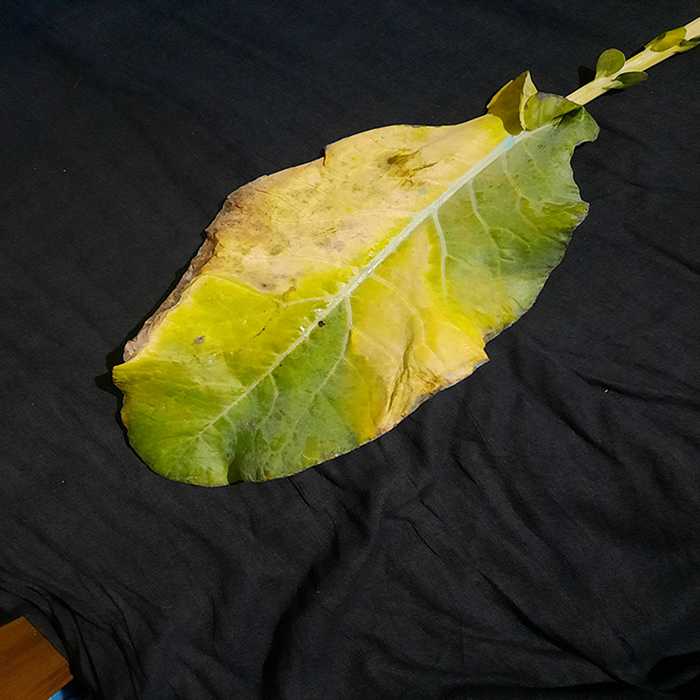
Plant: Cauliflower
Label: Black Rot